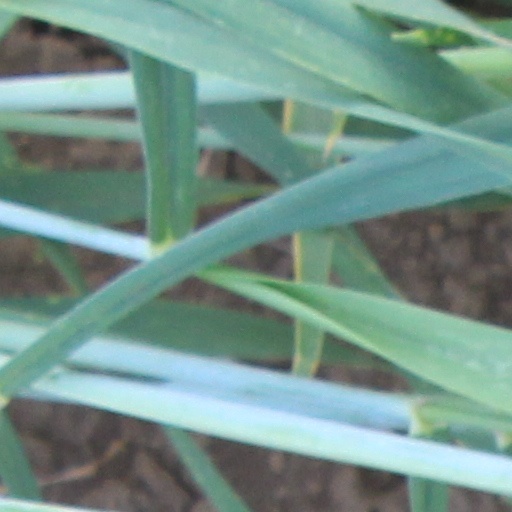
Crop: wheat